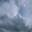
Label: cloud